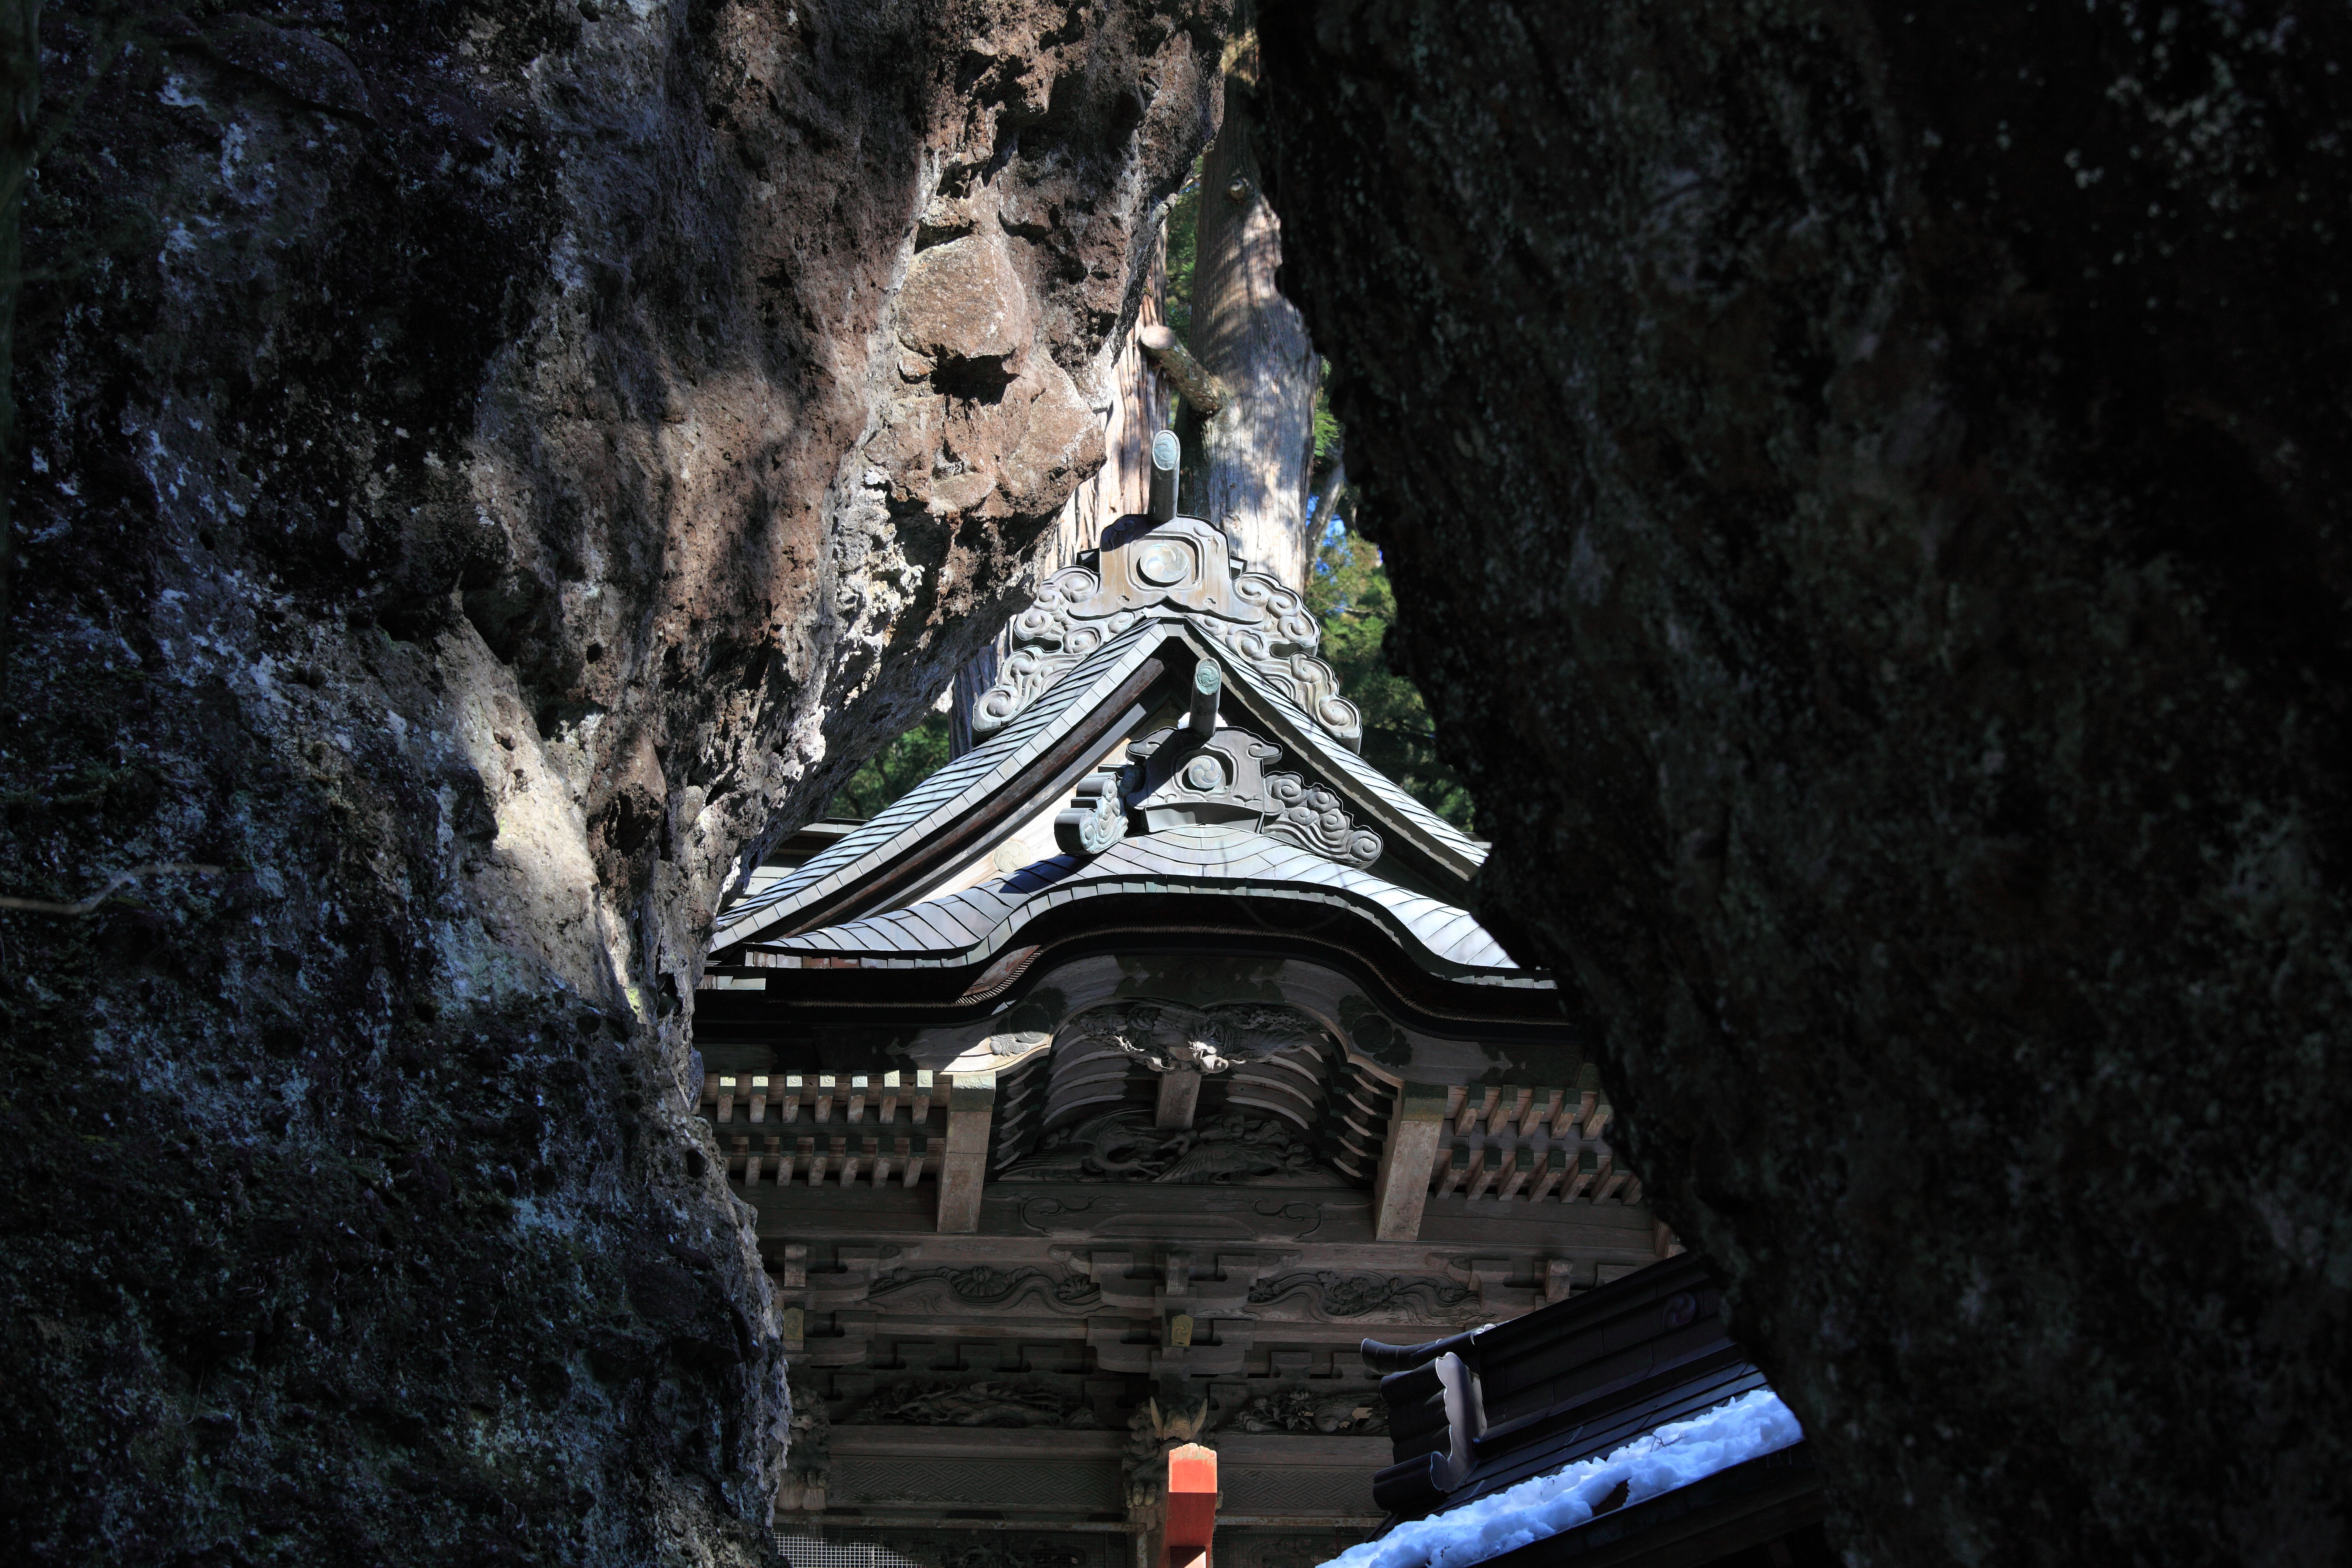
architecture, cliff, cave, high, darkness, place of worship, temple, shrine, 5d, hires, markii, hi, res, resolution, 5photosaday, gunma, takasaki, harunajinja, screenshot